J. B. M. Hertzog

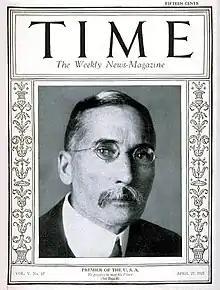
"Time" cover, 27 Apr 1925

In the general election of 1924, Hertzog's National Party defeated the South African Party of Jan Smuts and formed a coalition government with the South African Labour Party, which became known as the Pact Government. In 1934, the National Party and the South African Party merged to form the United Party, with Hertzog as Prime Minister and leader of the new party.